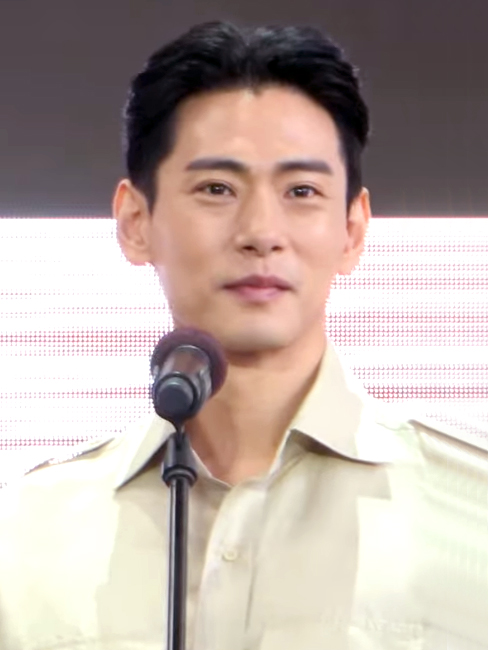
โท ยู

| name = โท ยู
| image = Teo Yoo in Oct 2019.jpg
| birth_name = คิม ชี-ฮุน
| birth_place = โคโลญ, เยอรมนีตะวันตก
| occupation = นักแสดง
| years_active = ค.ศ. 2003–ปัจจุบัน
| spouse = นิกกี้ เอส. ลี (แต่งงาน ค.ศ. 2007)
| agent = ซี-เจสเอนเตอร์เทนเมนต์
| module2 = Infobox Korean name|child=yes|headercolor=transparent
| rr = Gim Chi-hun
| mr = Kim Ch'ihun
| rrstage = Yoo Tae-o
| mrstage = Yoo T'aeo
คิม ชี-ฮุน (; เกิด 11 เมษายน พ.ศ. 2524) หรือที่รู้จักกันในชื่อว่า โท ยู เป็นนักแสดงชาวเกาหลีใต้ เขามีชื่อเสียงจากบทบาท วิคเตอร์ โซอิ ในภาพยนตร์มิวสิคัลเรื่อง "Leto (film)|เลโต"
== ชีวิตส่วนตัว ==
โท ยู มีชื่อเกิดว่า คิม ชี-ฮุน เขาเกิดที่เมืองโคโลญ, ประเทศเยอรมนี พ่อของเขาเป็นคนงานเหมืองและแม่ของเขาเป็นพยาบาล หลังจากจบการศึกษาจากโรงเรียนมัธยมในเยอรมนี เขาไปเรียนการแสดงที่สหรัฐและอังกฤษ
ในปี ค.ศ. 2007 เขาแต่งงานกับศิลปินชื่อ นิกกี้ เอส. ลี
== ผลงานการแสดง ==
=== ละครโทรทัศน์ ===
| class="wikitable sortable plainrowheaders"
|-
! scope="col" | ปี ค.ศ.
! scope="col" | เรื่อง
! scope="col" | บทบาท
! scope="col" | หมายเหตุ
! scope="col" class="unsortable" |
|-
! scope="row" rowspan="3" | 2019
| "สงครามสยบบัลลังก์"
| รากาซ
| คามีโอ
|
|-
| "Vagabond (TV series)|วากาบอนด์"
| เจอโรม
|
|
|-
| "ช็อคโกแลต (ละครโทรทัศน์ของเกาหลีใต้)|ช็อคโกแลต"
| ควอน มิน-ซอง
|
|
|-
! scope="row"| 2020
| "Money Game (TV series)|มันนีเกม"
| ยูจีน ฮัน
|
|
|-
! scope="row" rowspan="2"| 2021
| "ดรามาสเตจ – พร็อกซีอีโมชัน"
| ยู แจ-โฮ
|ฤดูกาลที่ 4; ละครหนึ่งเรื่อง
|
|-
| "เดอะวินโดว์"
| โช แจ-ยอน
| ละครร่วมระหว่างญี่ปุ่น-เยอรมัน
|
|-
|
== อ้างอิง ==

== แหล่งข้อมูลอื่น==
หมวดหมู่:นักแสดงชายชาวเกาหลีใต้
หมวดหมู่:บุคคลที่เกิดในปี พ.ศ. 2524